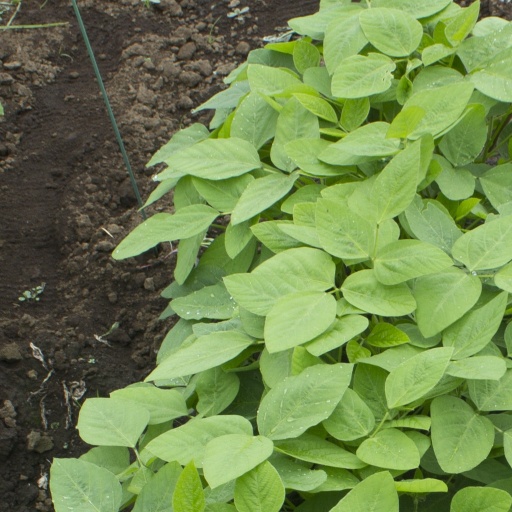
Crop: soybean